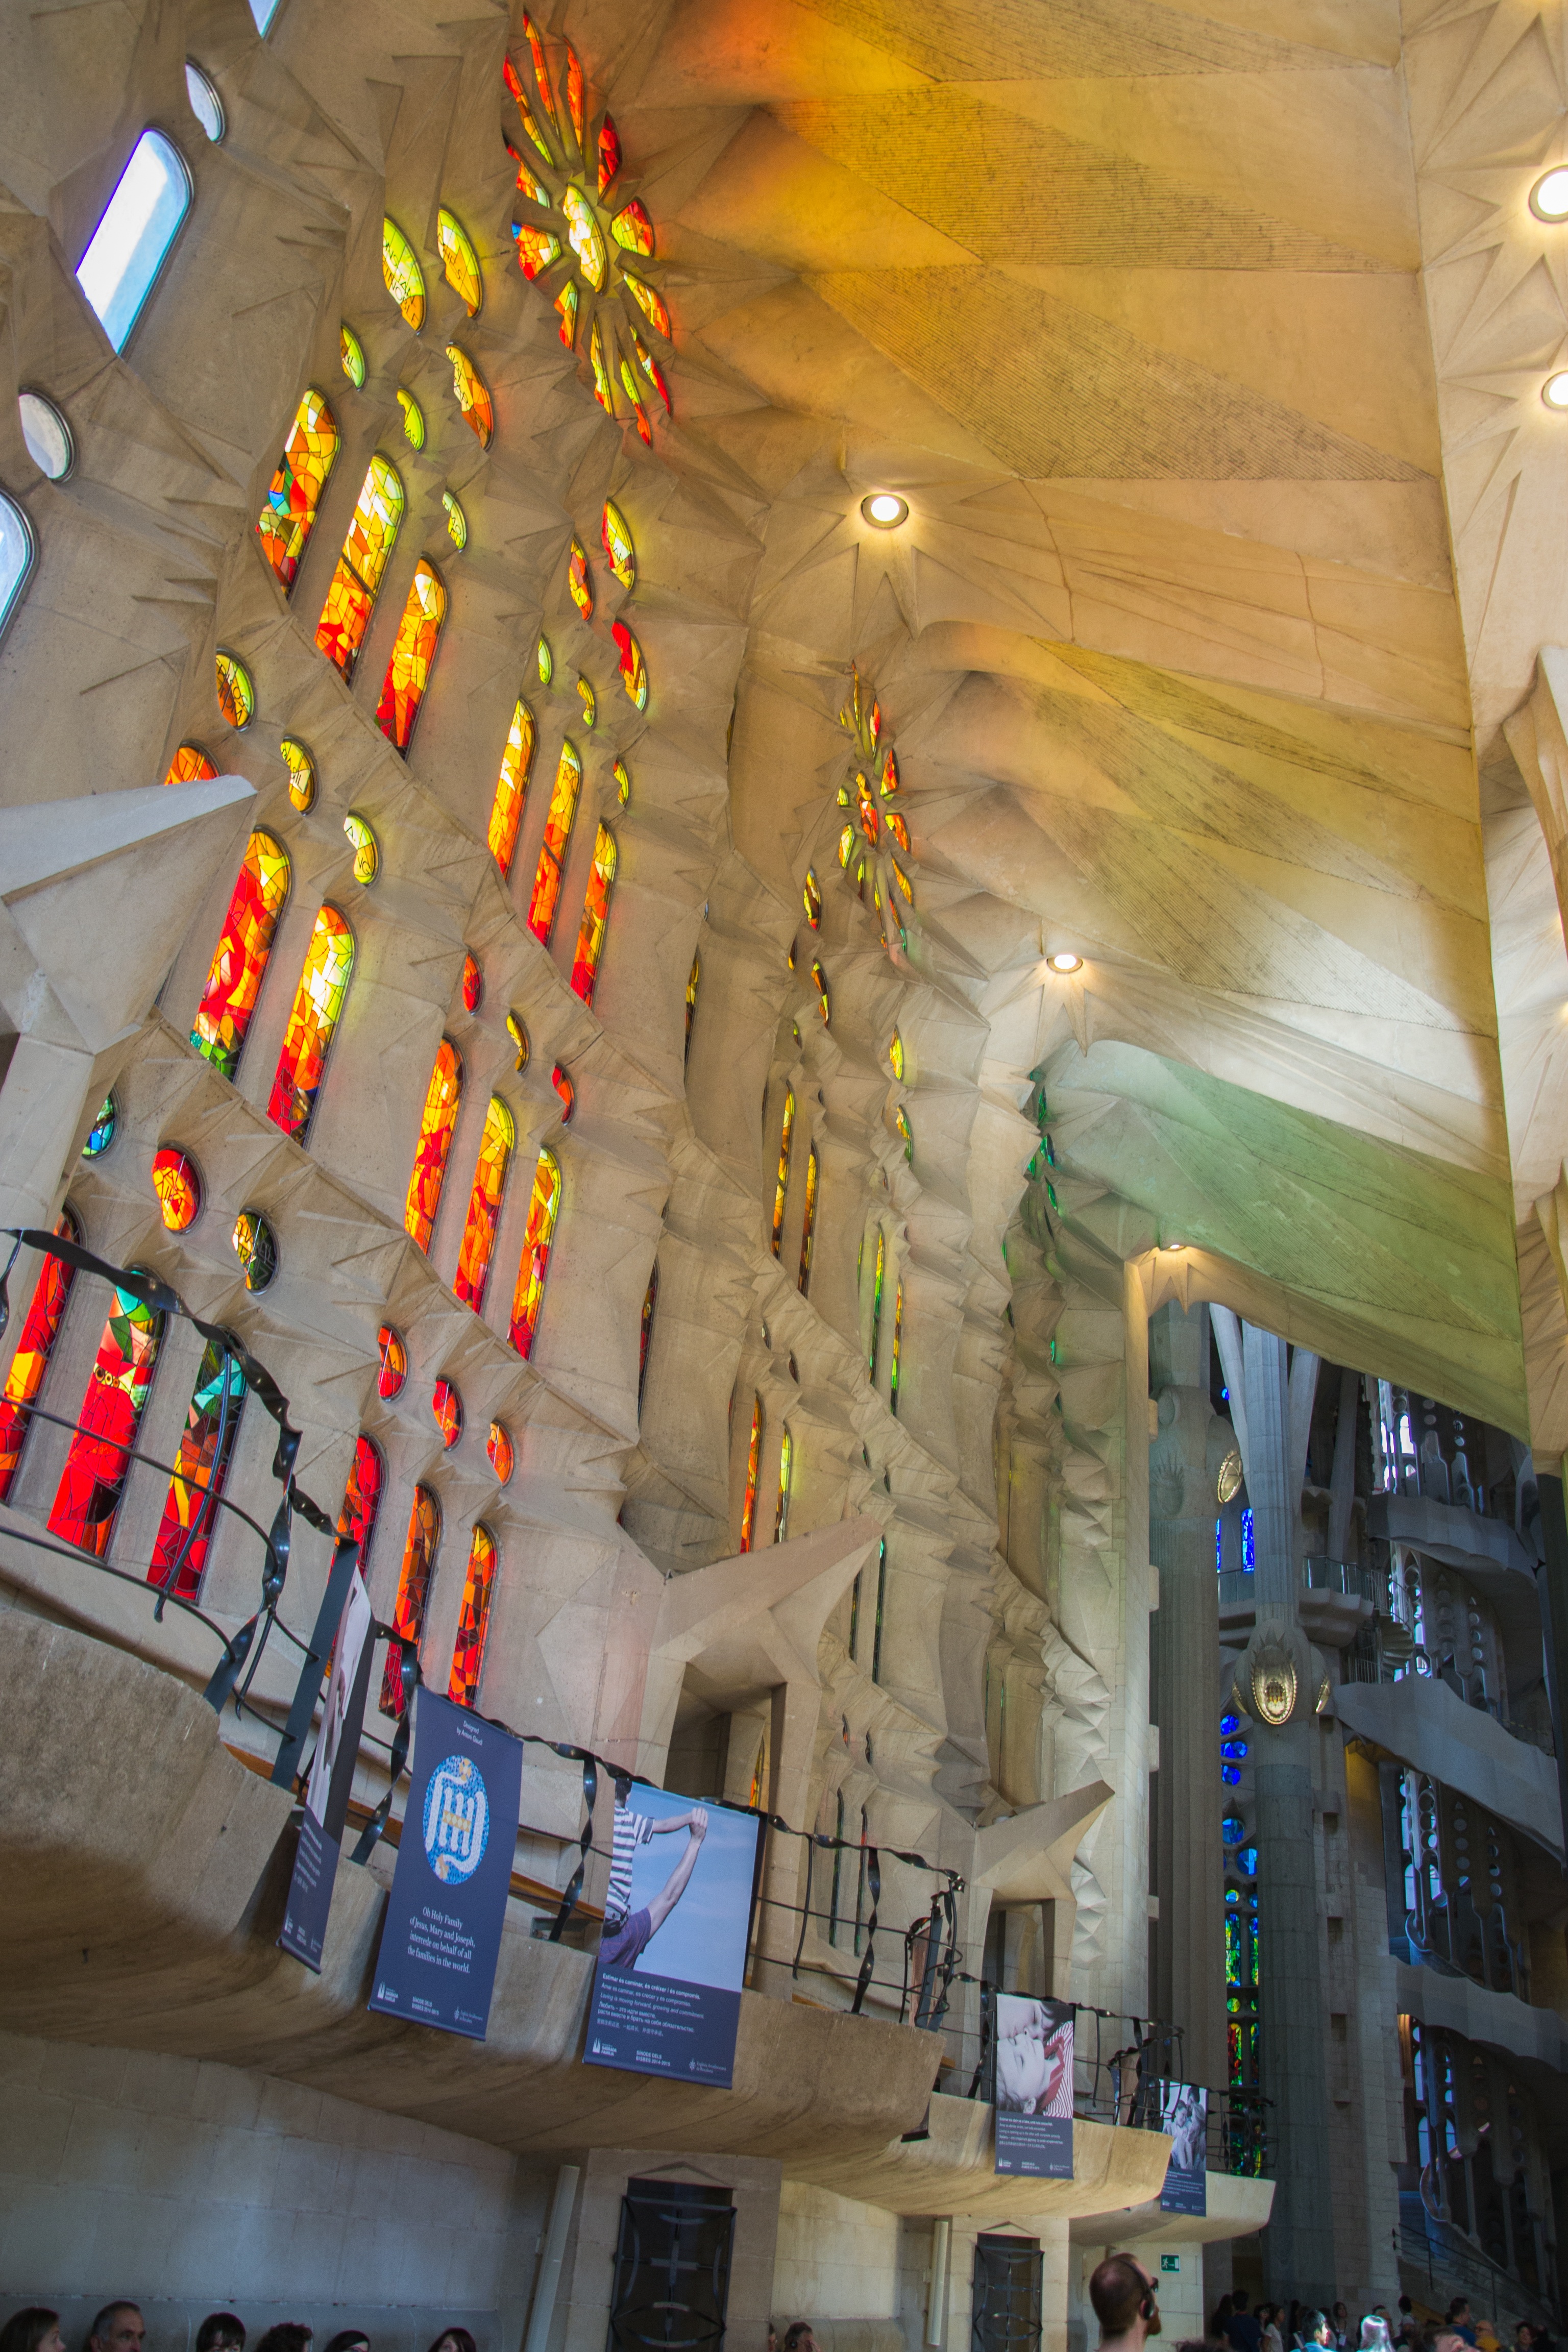
light, architecture, window, building, wall, ceiling, color, church, barcelona, world heritage, places of interest, art, spain, catalonia, gaudi, impressions, construction art, sagrada familia, la sagrada familia, urban area